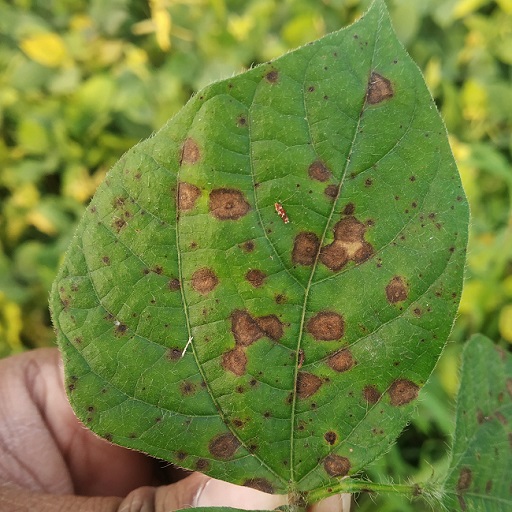
Label: Anthracnose